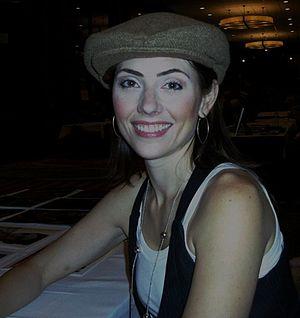
Adrienne Wilkinson est une actrice américaine.